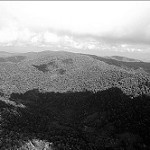
Label: B & W